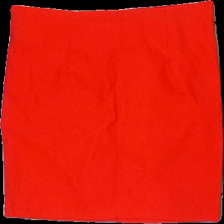
View: front
Type: Skirt
Category: Children
Brand: Missing
Colors: Red
Material: 52% viscose, 48% nylon
Cut: Regular
Season: All
Price range: <50
Recommended usage: Reuse